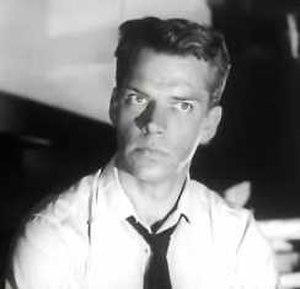
Keith Andes, né John Charles Andes le 12 juillet 1920 à Ocean City et mort le 11 novembre 2005 est un acteur américain.